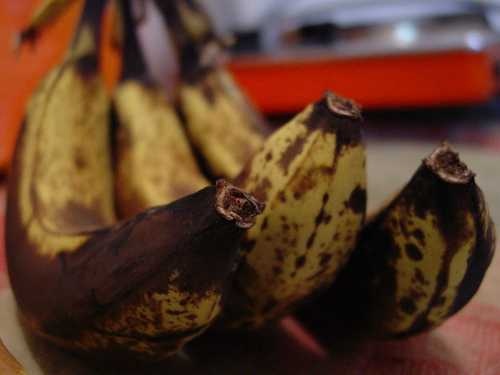
Label: Banana